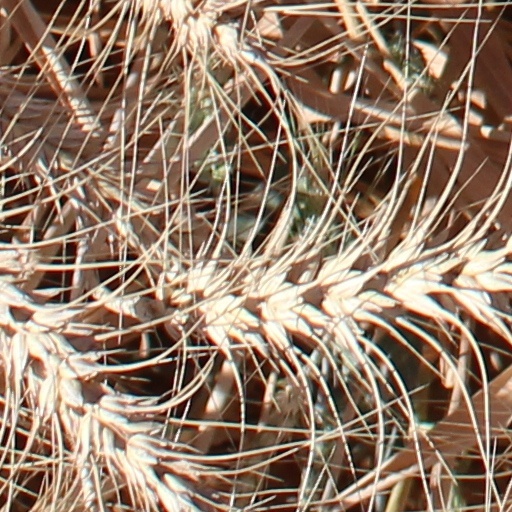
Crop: wheat